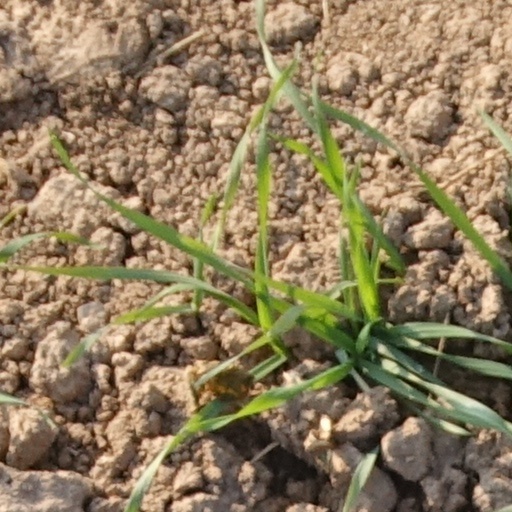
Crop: wheat